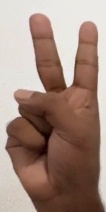
ASL sign: 2